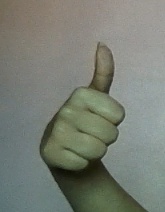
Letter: aleff